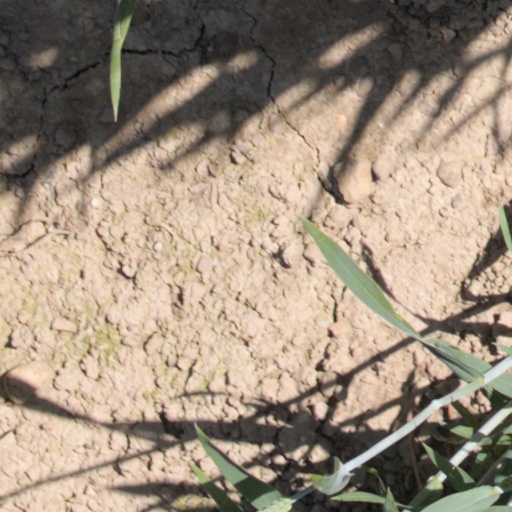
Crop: wheat